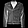
Label: Coat